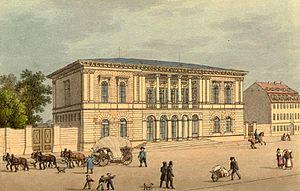
La maison romaine de Leipzig en 1850.
La maison romaine de Leipzig est un bâtiment construit entre 1832 et 1834 pour l'éditeur de musique Hermann Härtel dans sa propriété de Peterssteinweg, au débouché de Münzgasse. Elle était de style néo-Renaissance et inspirée de la Villa Farnesina de Rome, avec notamment une loggia à 5 ouvertures. Son architecte était Woldemar Hermann.